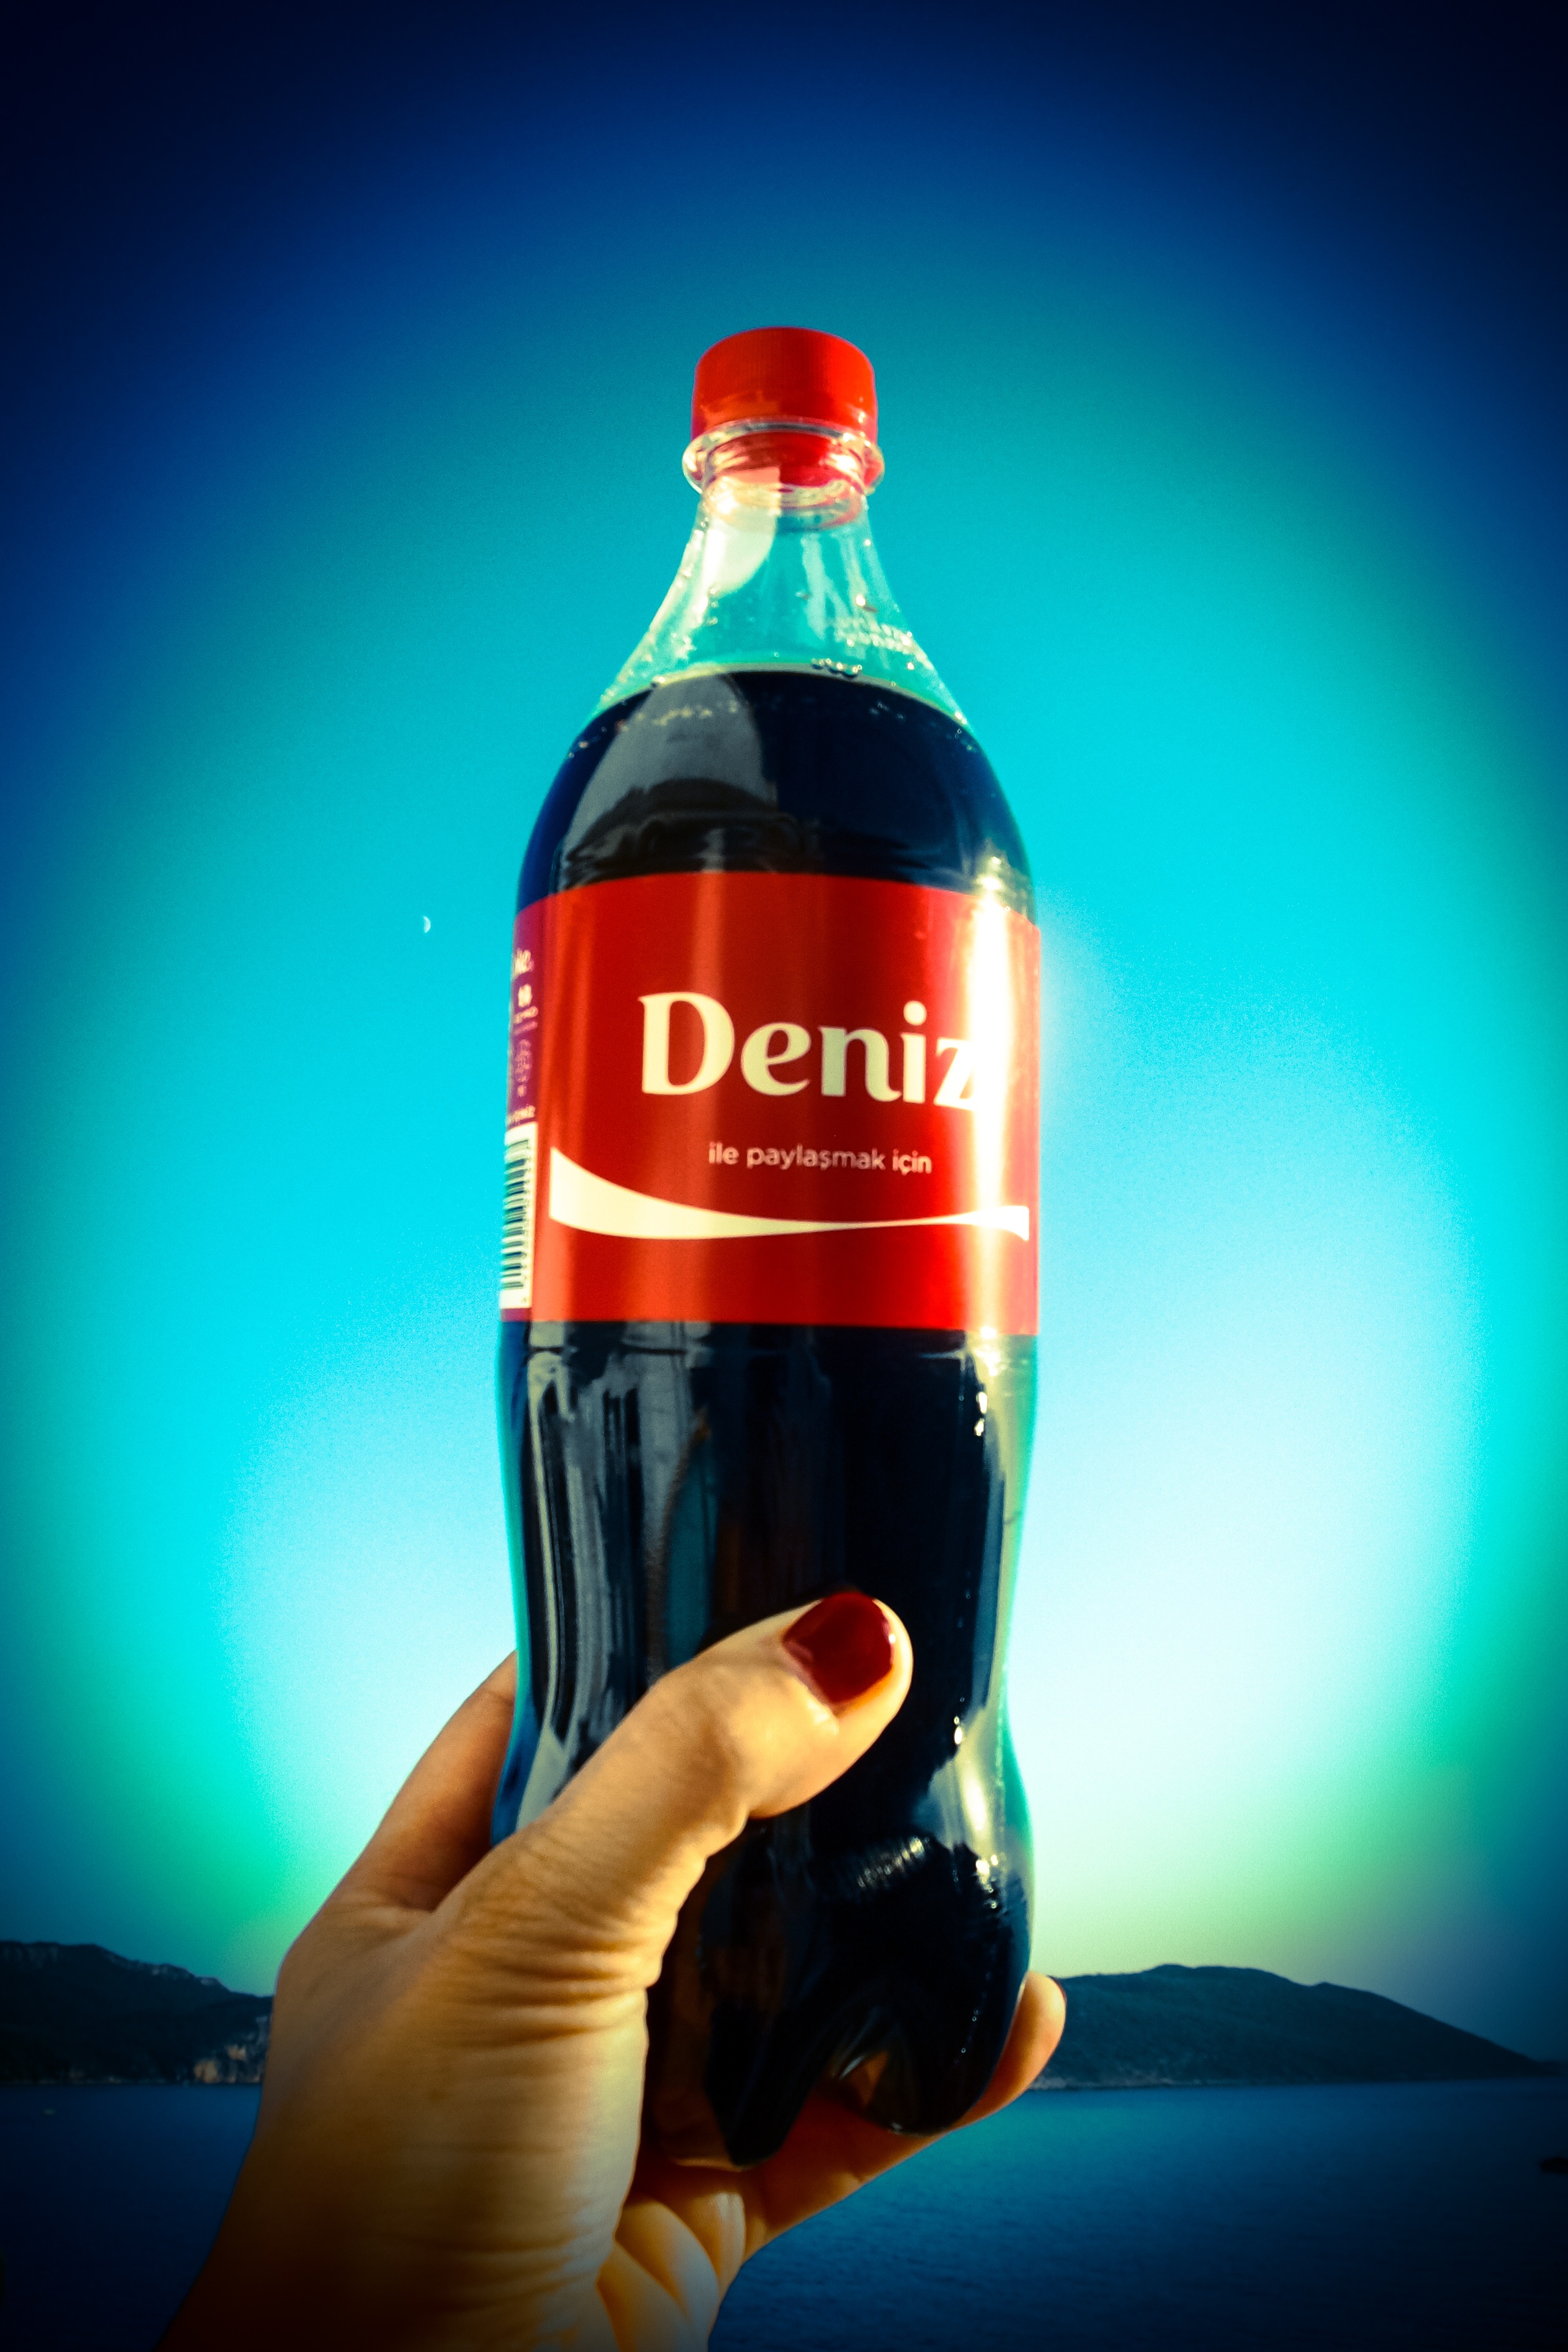
hand, drink, bottle, beer, alcohol, refreshment, cola, beer bottle, liqueur, soft drink, alcoholic beverage, cola bottles, distilled beverage, drinkware